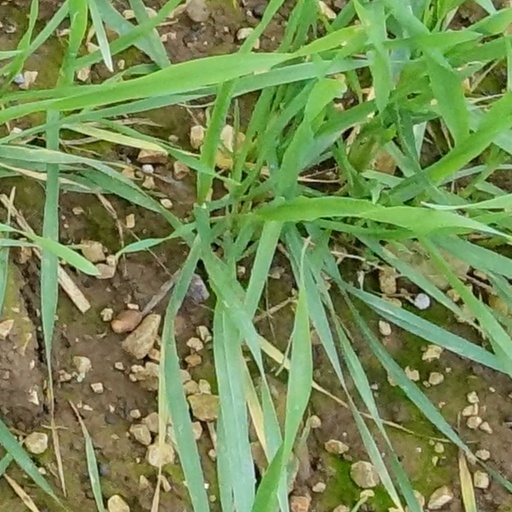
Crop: wheat